Wolves of Kultur

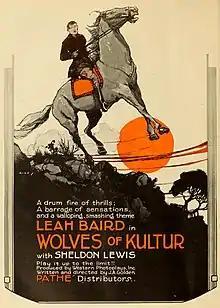

Wolves of Kultur is a 1918 adventure film serial directed by Joseph A. Golden. It was Charles Hutchison's first serial and though he was the second lead, the film made him a star. Originally 15 chapters, it survives today only in an edited 7 chapter version, cut to showcase Hutchison's stunt work. The story has a war preparedness theme as an unnamed foreign power threatens America's security.